List of presidents of Ecuador

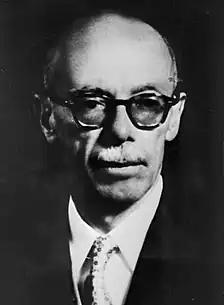
José María Velasco Ibarra, the longest-serving president of Ecuador.

This article contains a list of presidents of Ecuador, since the independence from Gran Colombia (1830) to the present day.